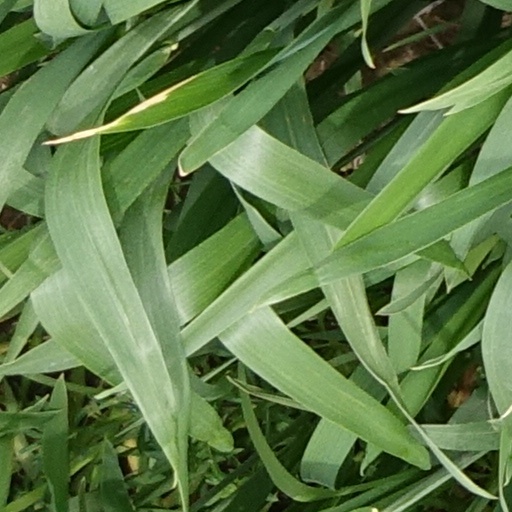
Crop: wheat